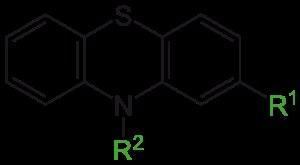
Les phénothiazines sont un groupe de composés aromatiques dérivés de la phénothiazine, un composé tricyclique constitué d'un cycle de thiazine — composé hétérocyclique contenait du soufre et l'azote —— fusionné avec deux cycles de benzène. Ces composés sont notamment utilisé comme colorants, médicaments et insecticides. Le premier neuroleptique jamais découvert, la chlorpromazine, appartient à ce groupe.